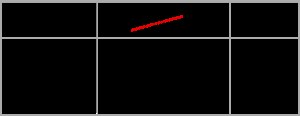
Strømgenerator
Strømgenerator symboler.
"En strømgenerator - engelsk: ""current source"" er et elektronisk kredsløb, som kan levere en given strøm uanset belastningen.